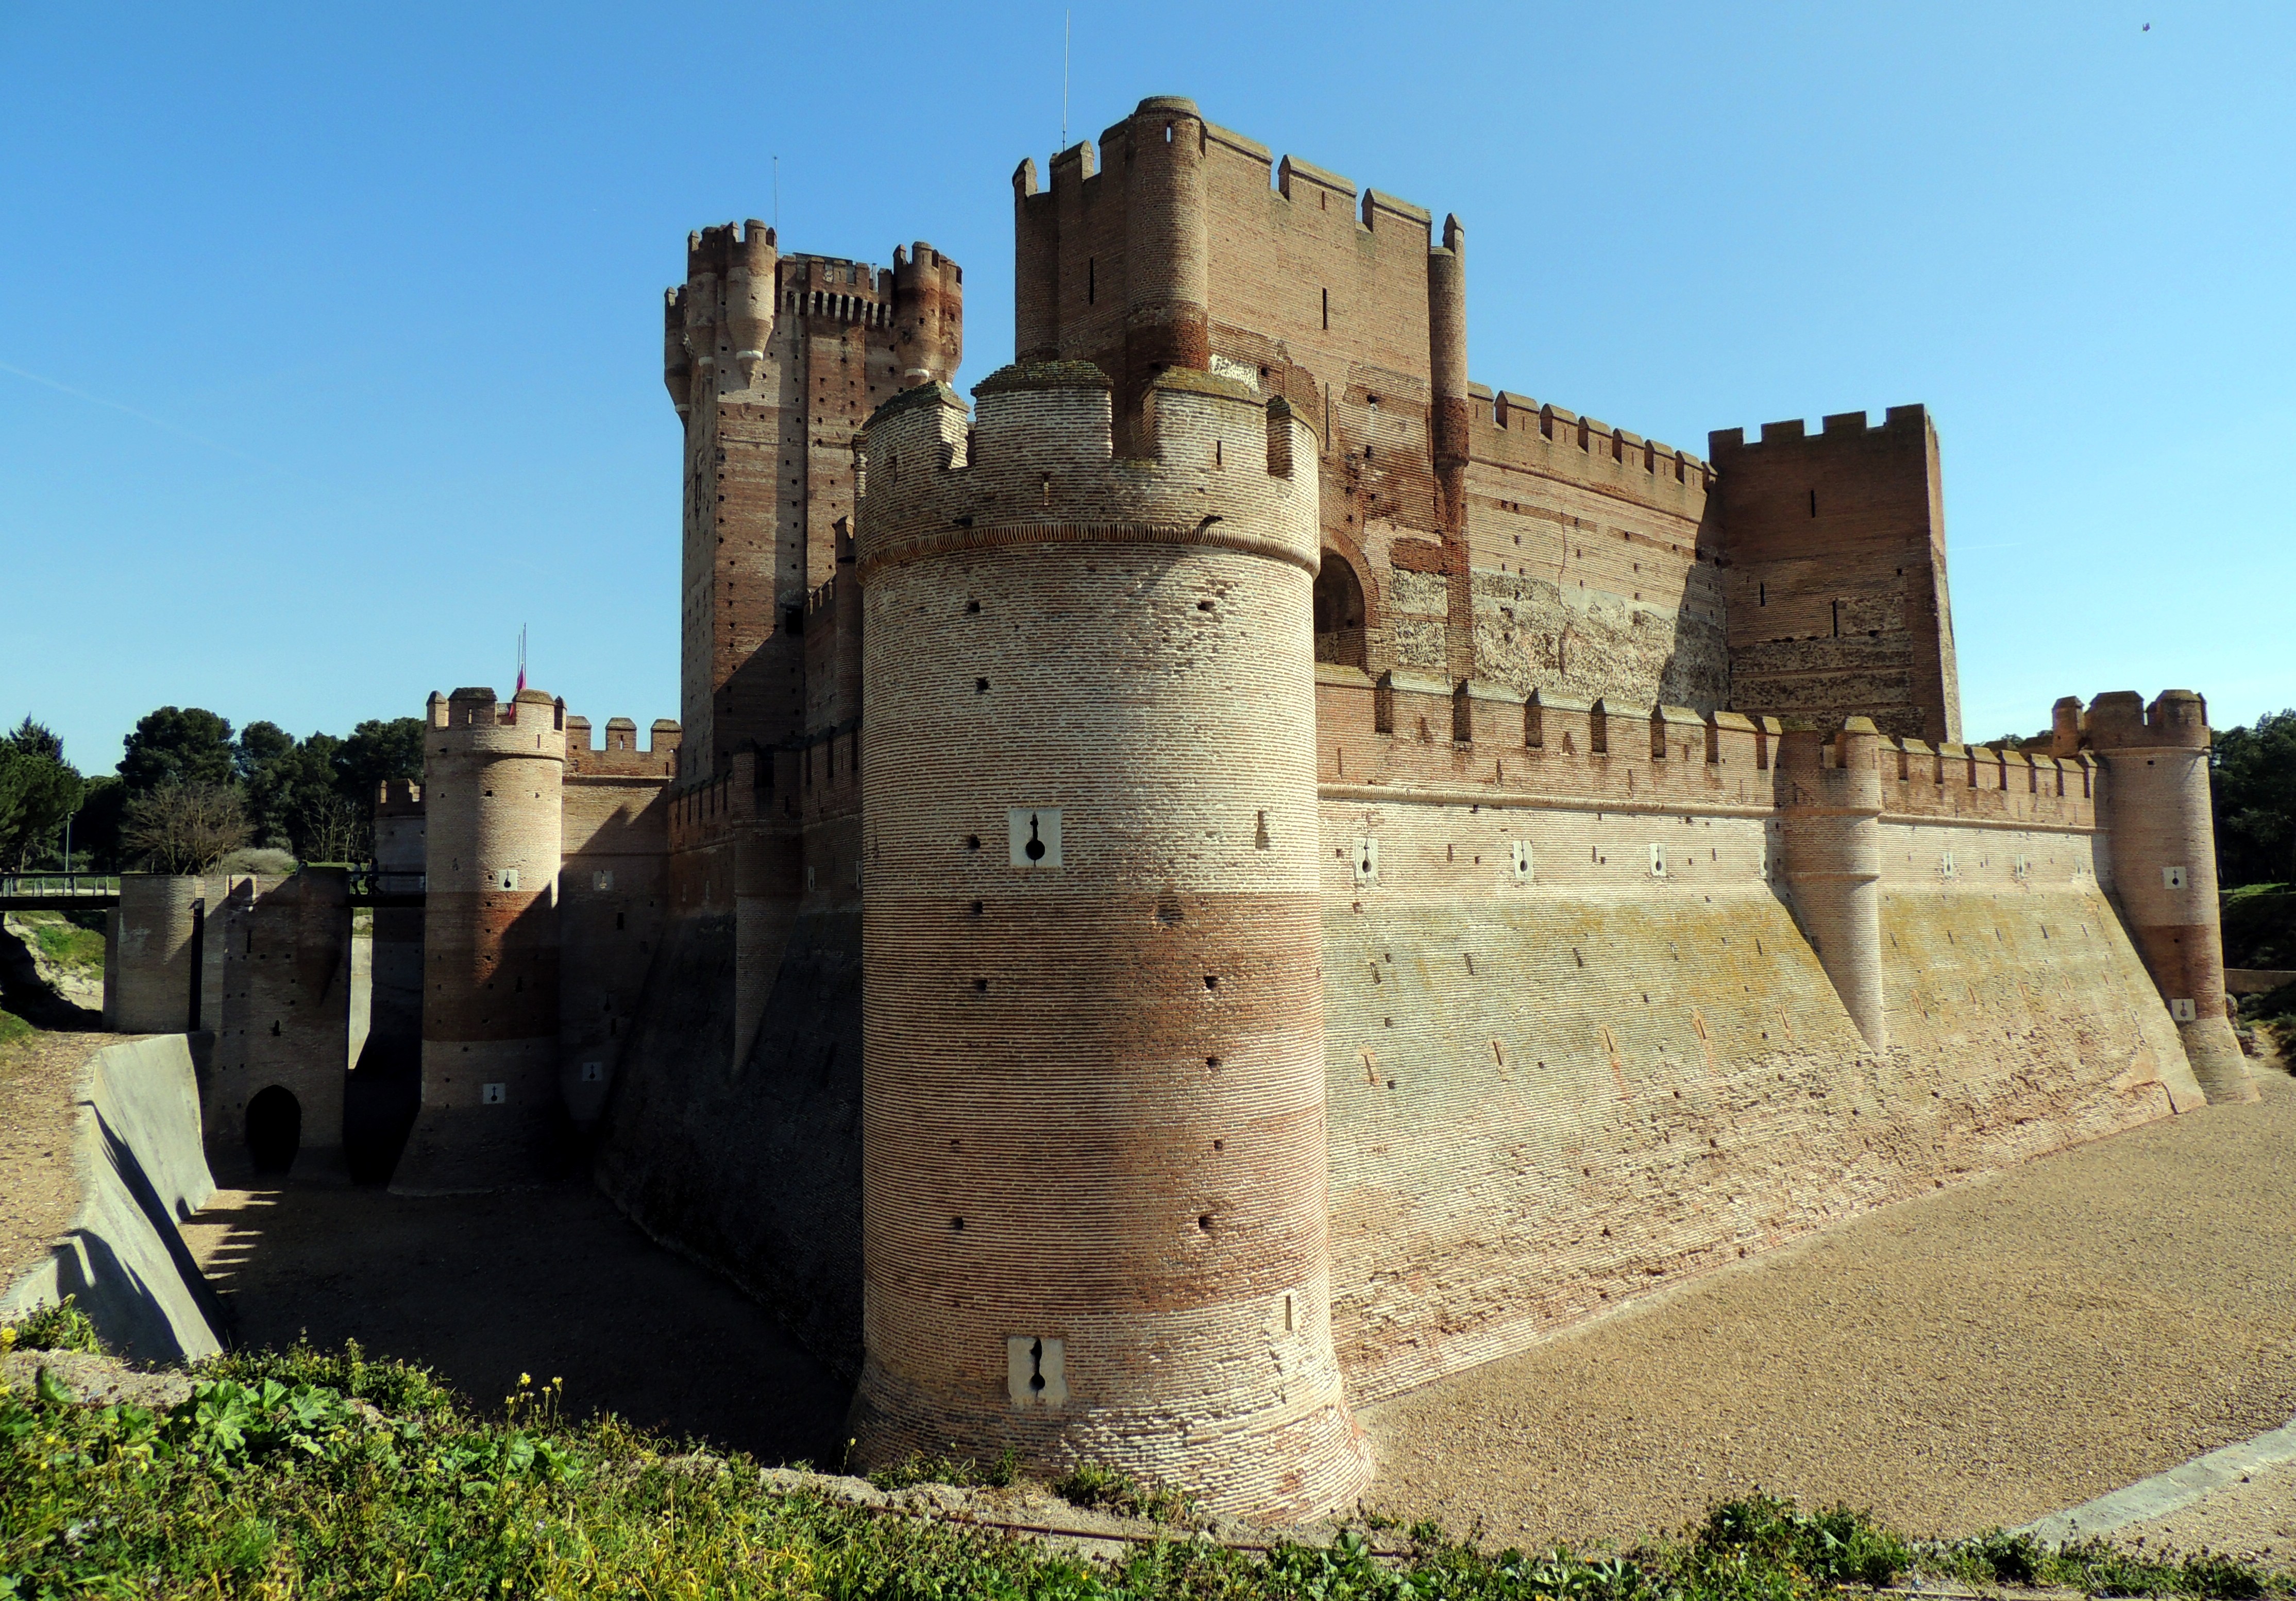
building, chateau, castle, fortification, temple, ruins, monastery, history, middle ages, moat, archaeological site, historic site, ancient history